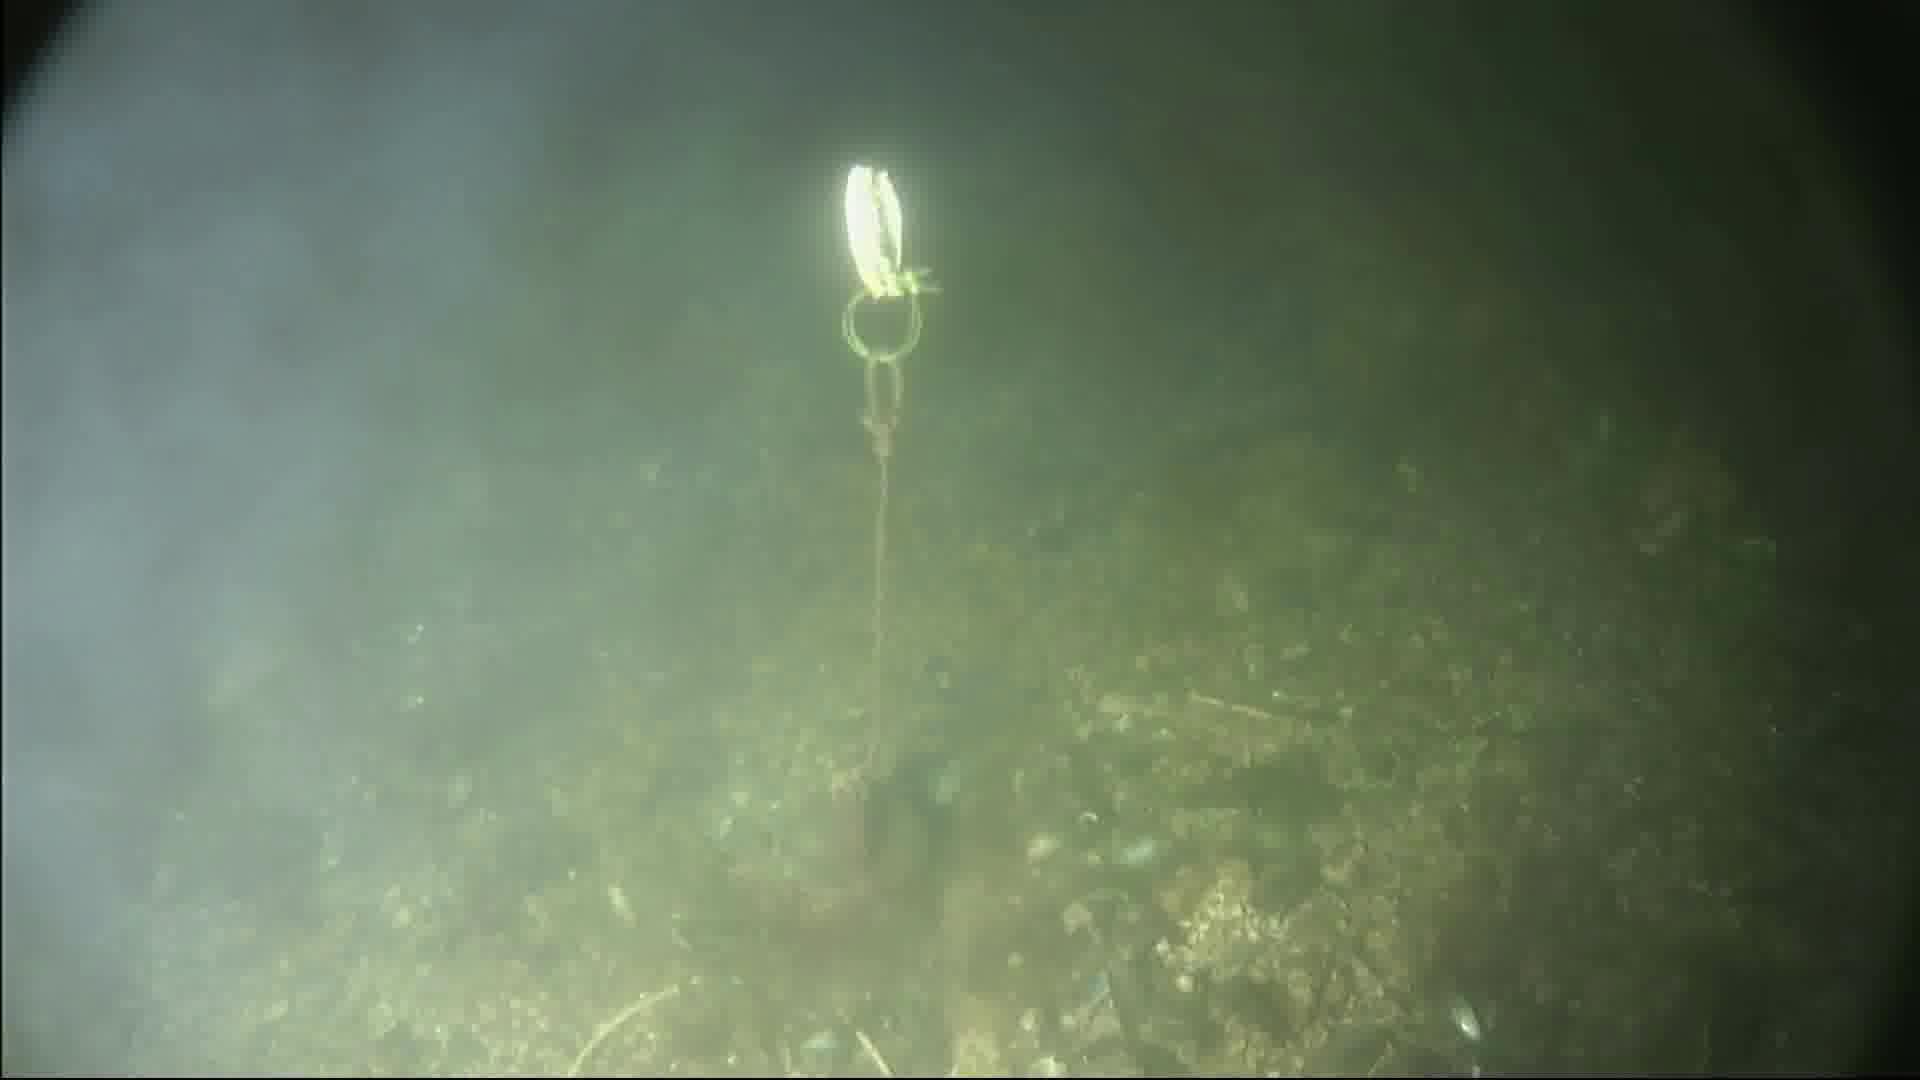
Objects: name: fish